Wii U

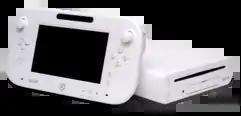
A Wii U (right) and Wii U GamePad

The Wii U is a home video game console developed by Nintendo as the successor to the Wii. Released in late 2012, it is the first eighth-generation video game console and competed with Microsoft's Xbox One and Sony's PlayStation 4.